Ladies' Library Association of Kalamazoo

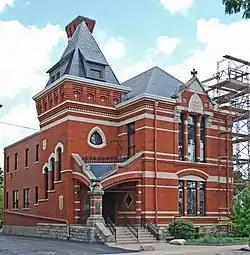
Ladies Library Association Building

The Ladies Library Association Building in Kalamazoo, Michigan was the first building erected as a women's club in the United States. It was also the country's first structure owned by a women's organization. It was built in 1879 in the Venetian Gothic Revival style.